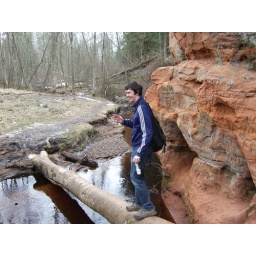
over rusty water